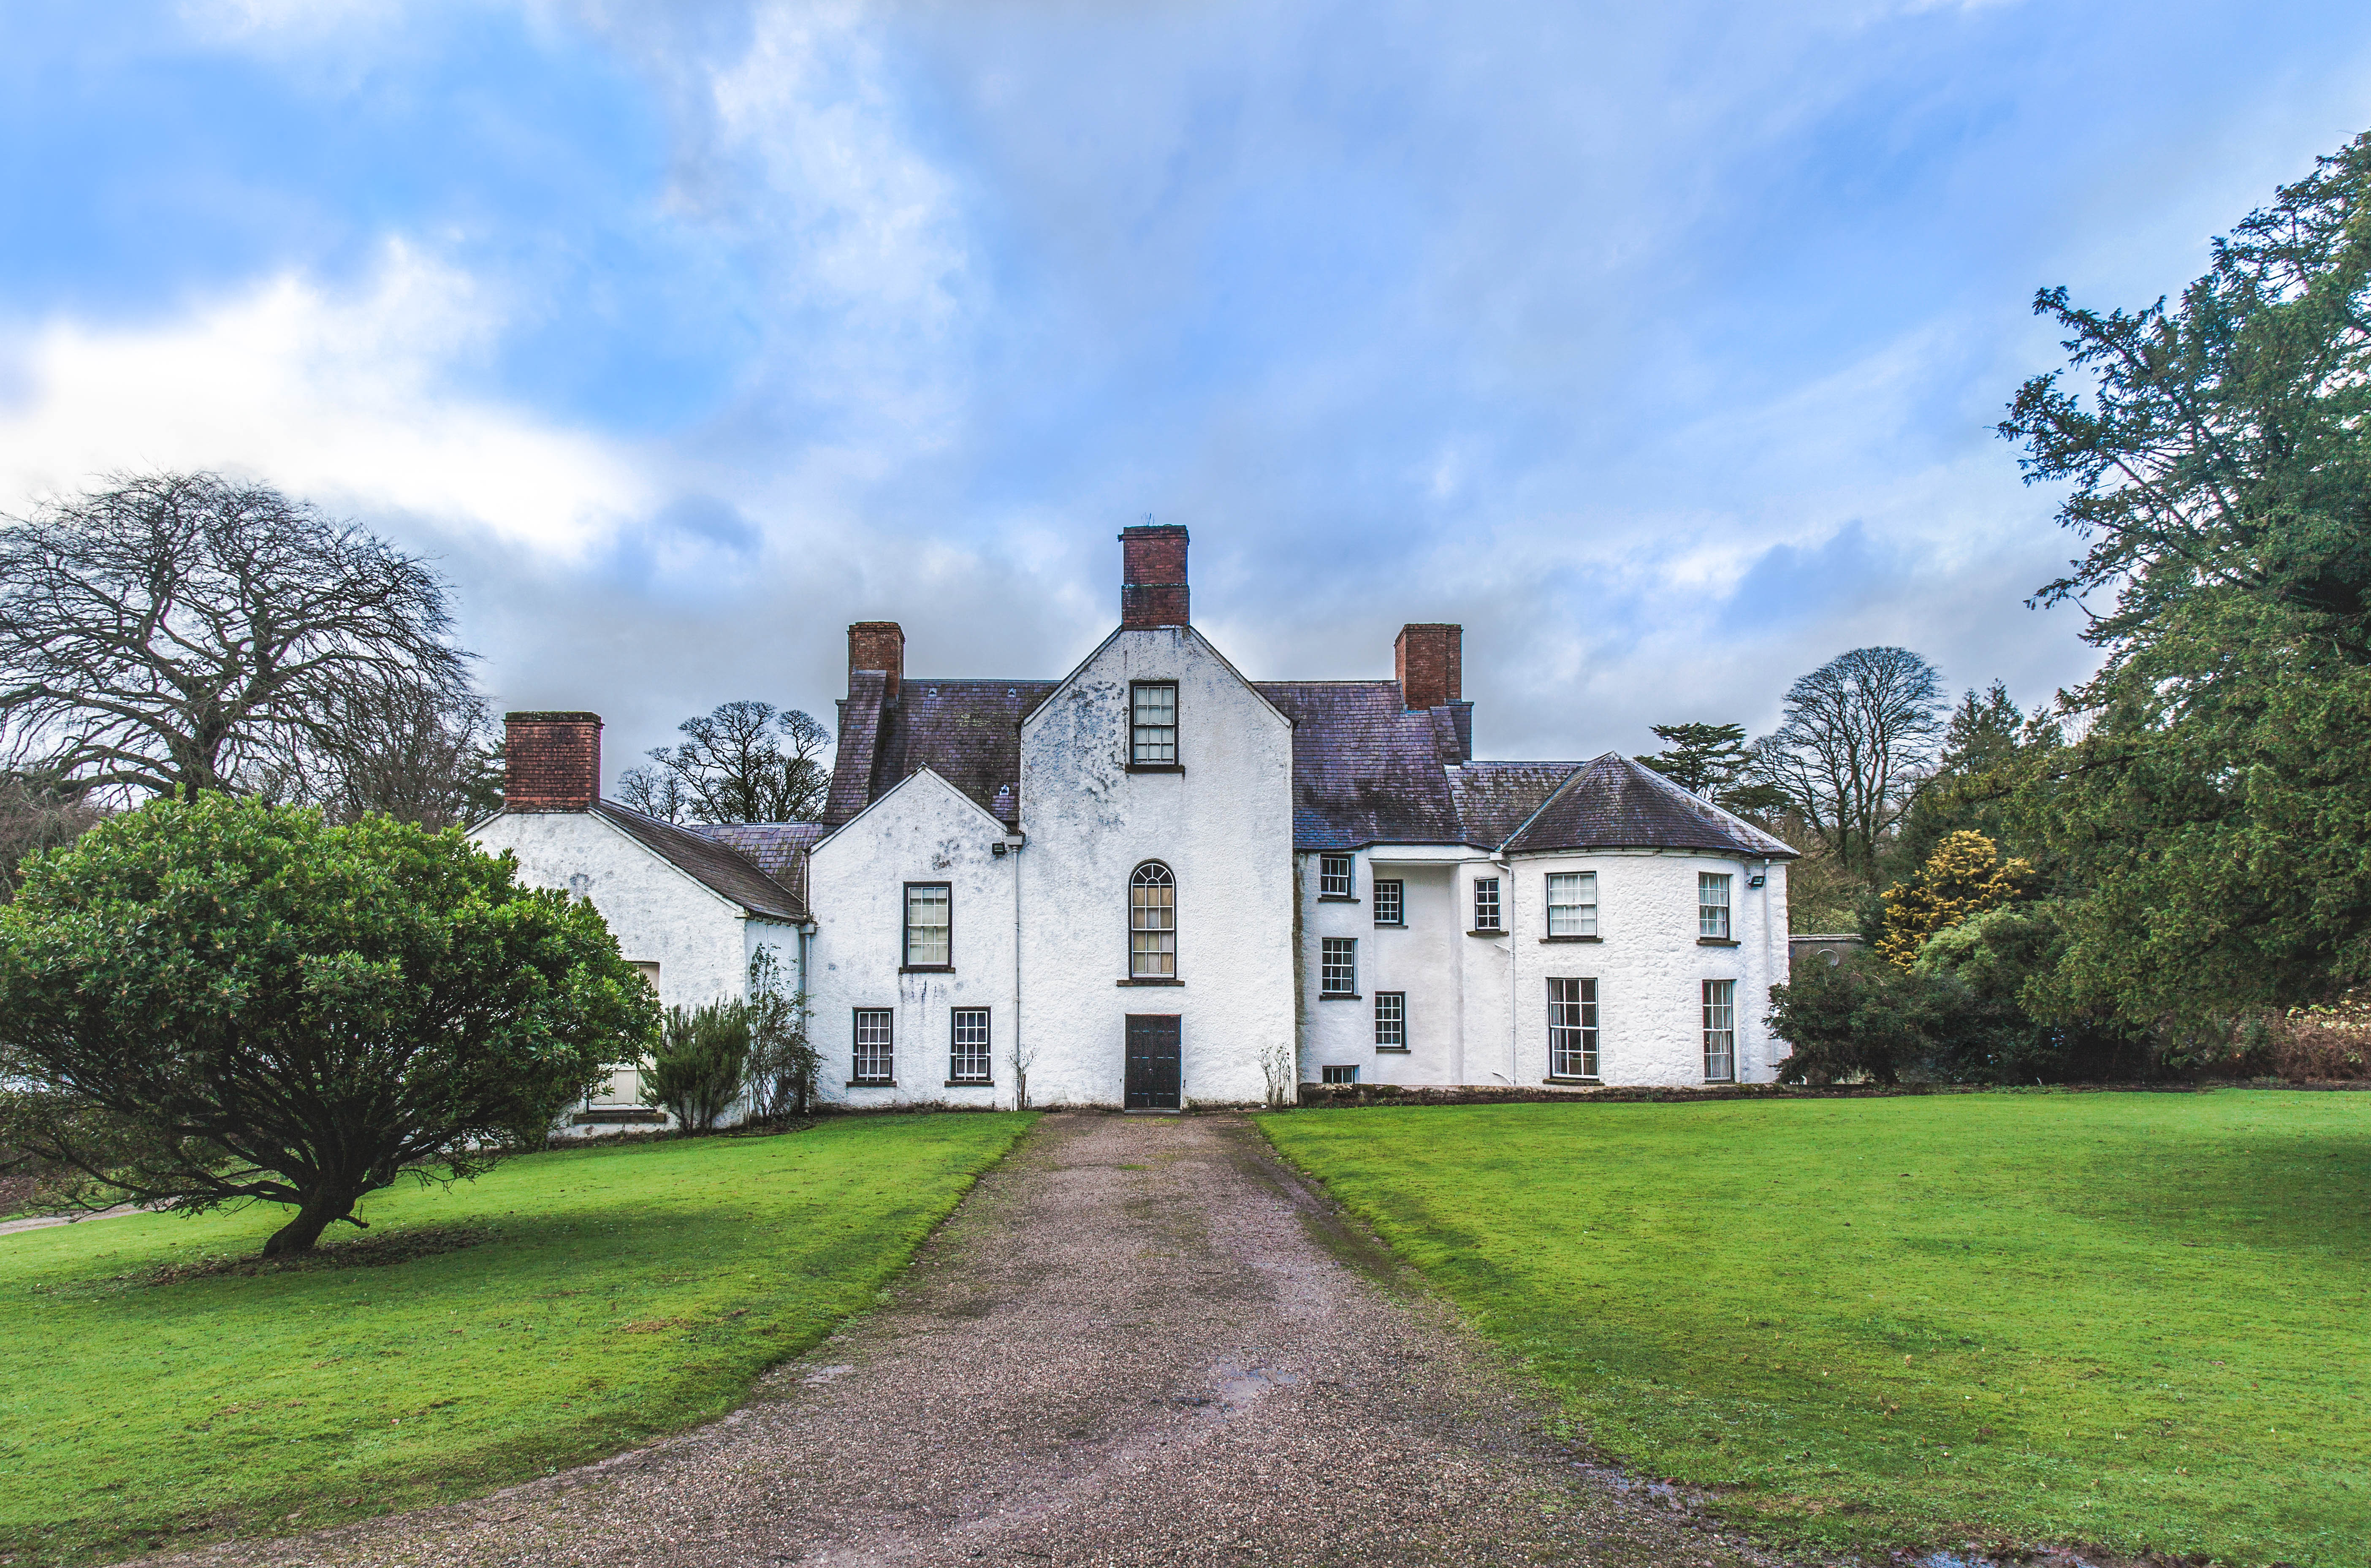
outdoor, architecture, farm, manor, villa, mansion, house, building, chateau, home, country, cottage, canon, property, tourism, uk, whitehouse, farmhouse, monastery, freeuse, ireland, countryhouse, northern, estate, canon5d, springhill, northernireland, ni, cookstown, countytyrone, largehouse, irishhouse, springhillhouse, architecturalphoto, whitehome, classichouse, whitemanor, houseinireland, irishestate, classicirishmanor, manor house, rural area, stately home